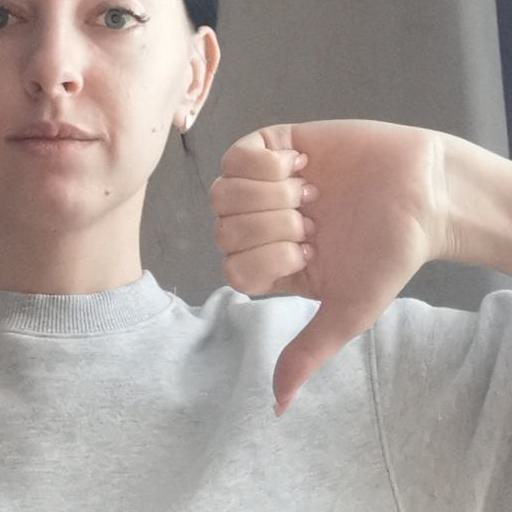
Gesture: dislike